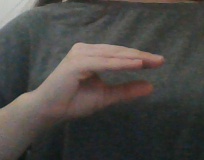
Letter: jeem